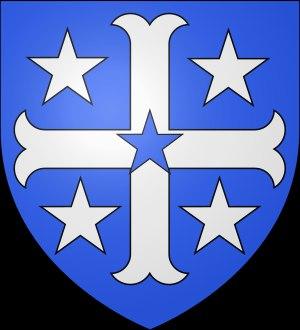
Le château de Fonteneau est un château style Louis XVI édifié en 1756 par Hyacinthe de Prelle de la Nieppe à Nivelles dans la province du Brabant wallon en Belgique.